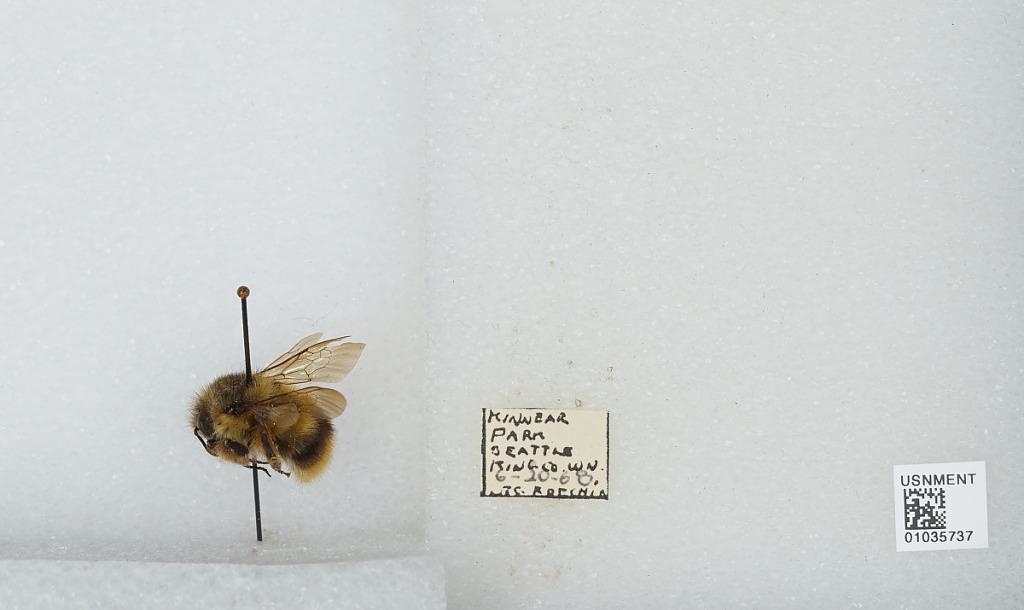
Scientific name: Bombus (Pyrobombus) mixtus Cresson
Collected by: L. Frechin
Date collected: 1968-6-20
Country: United States
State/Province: Washington
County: King
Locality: Kinnear Park
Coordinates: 47.6272, -122.367